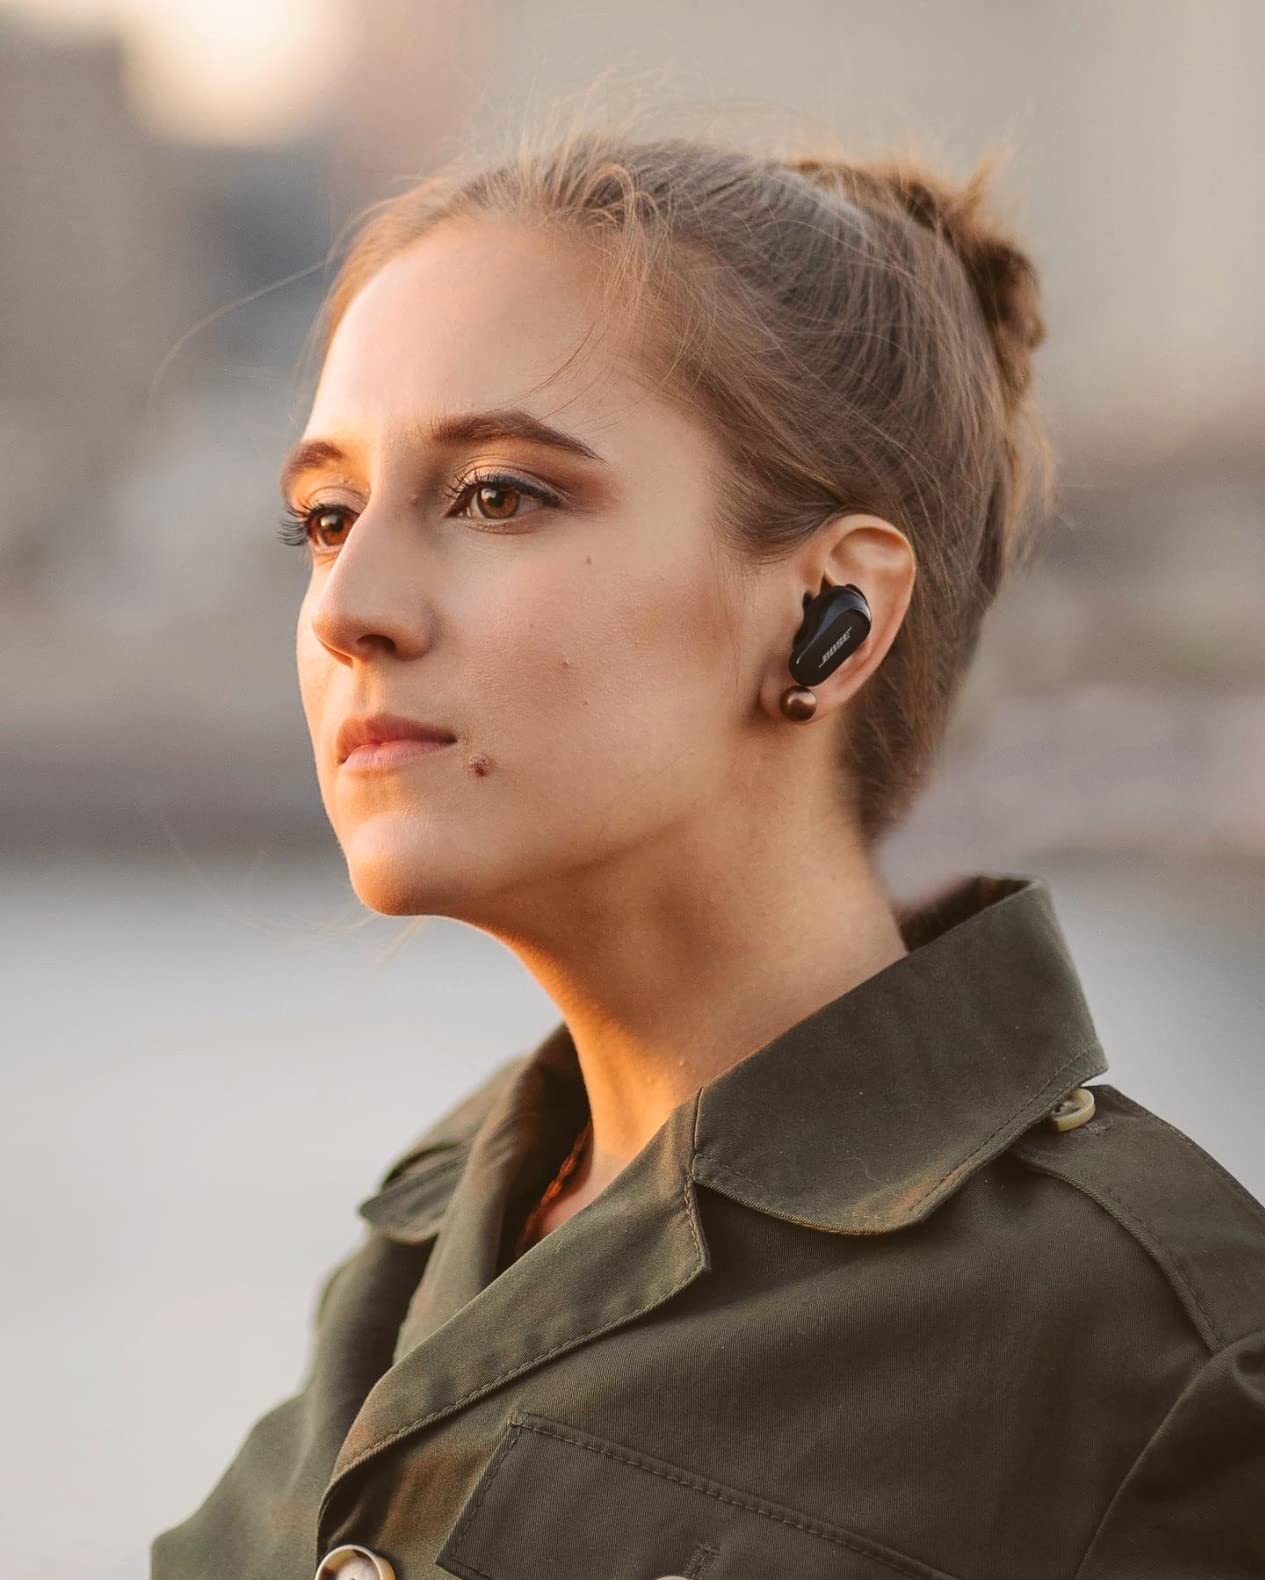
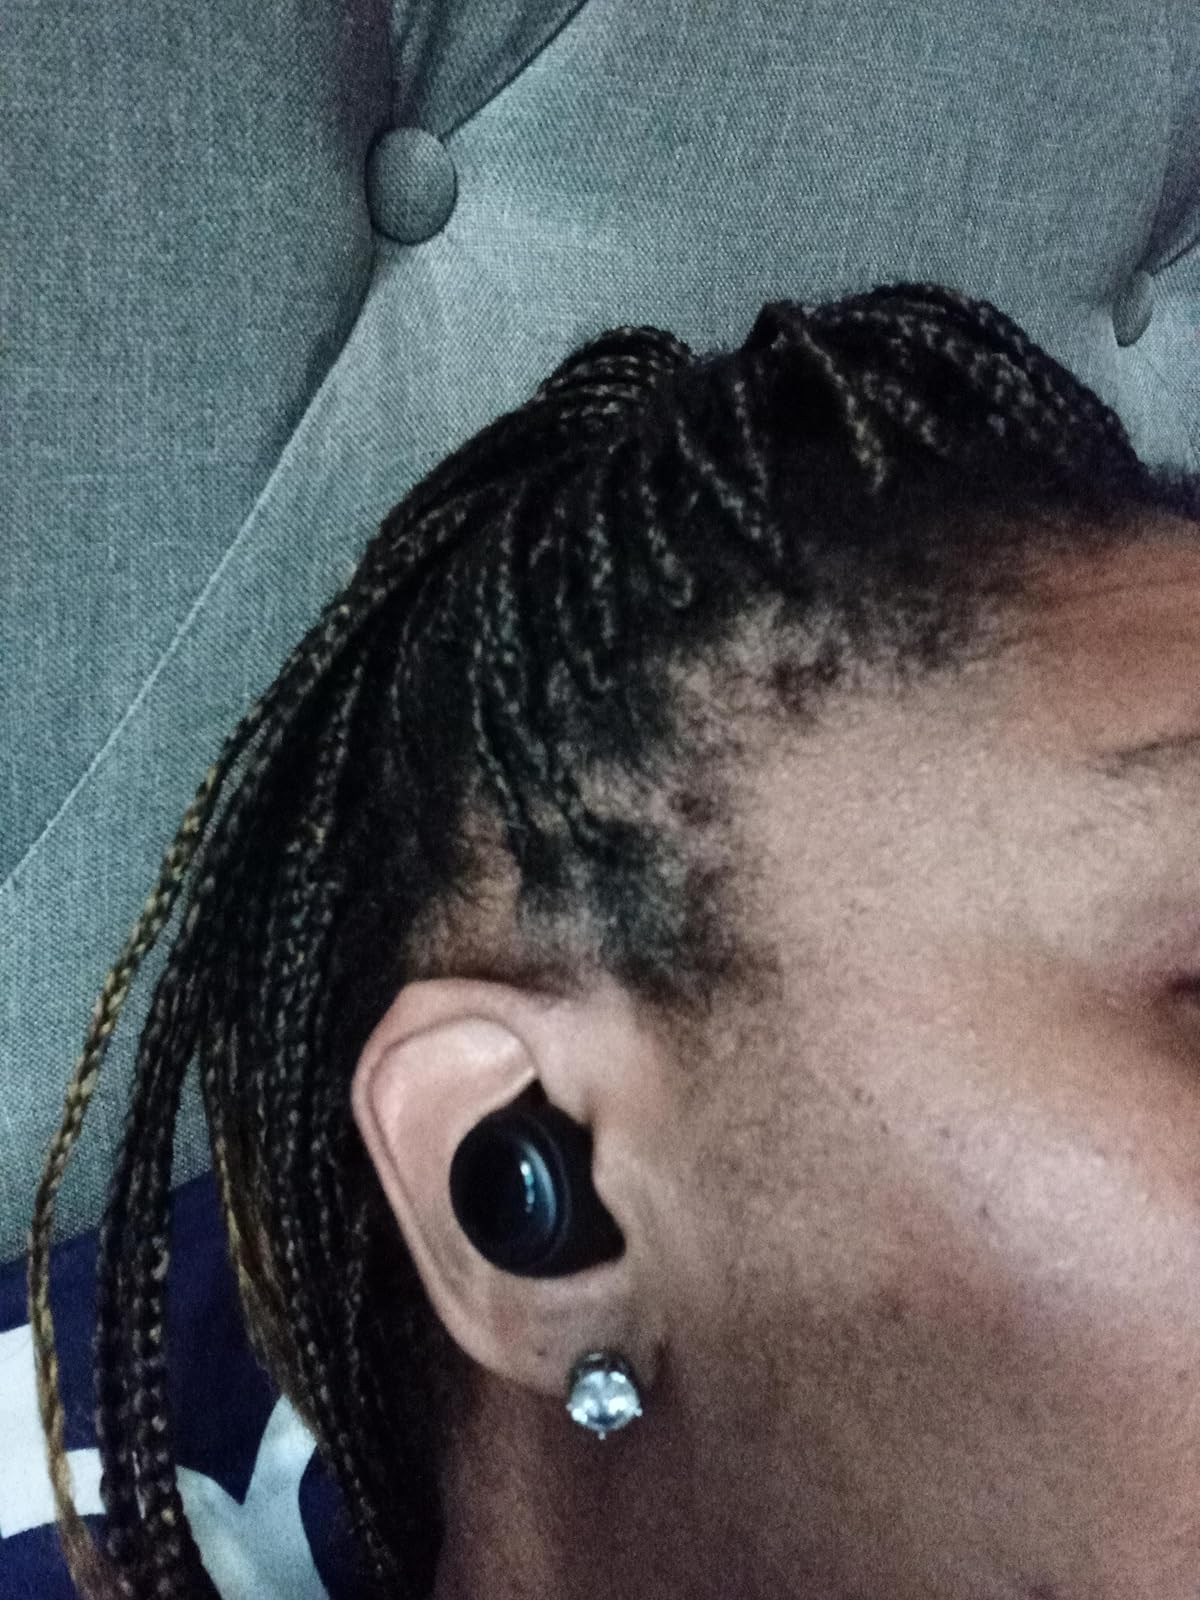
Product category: earbuds
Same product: no